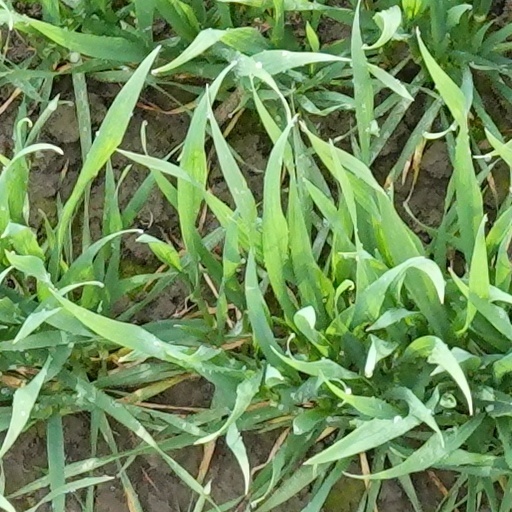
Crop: wheat